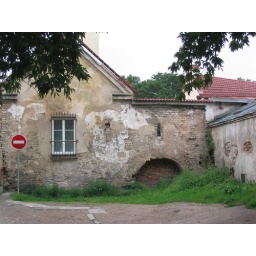
Part of the remnant of the old city wall was incorporated into a building in the Old Town of Vilnius.